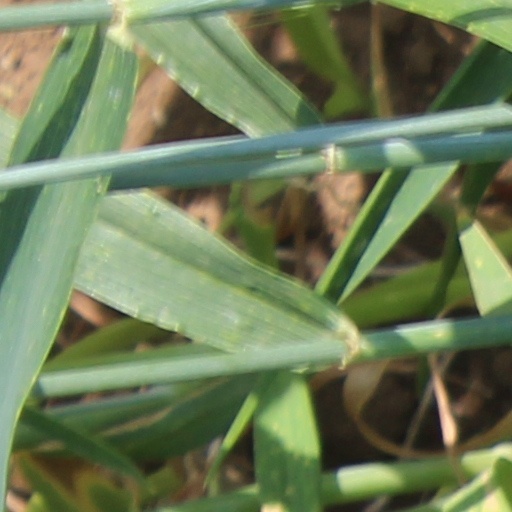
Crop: wheat